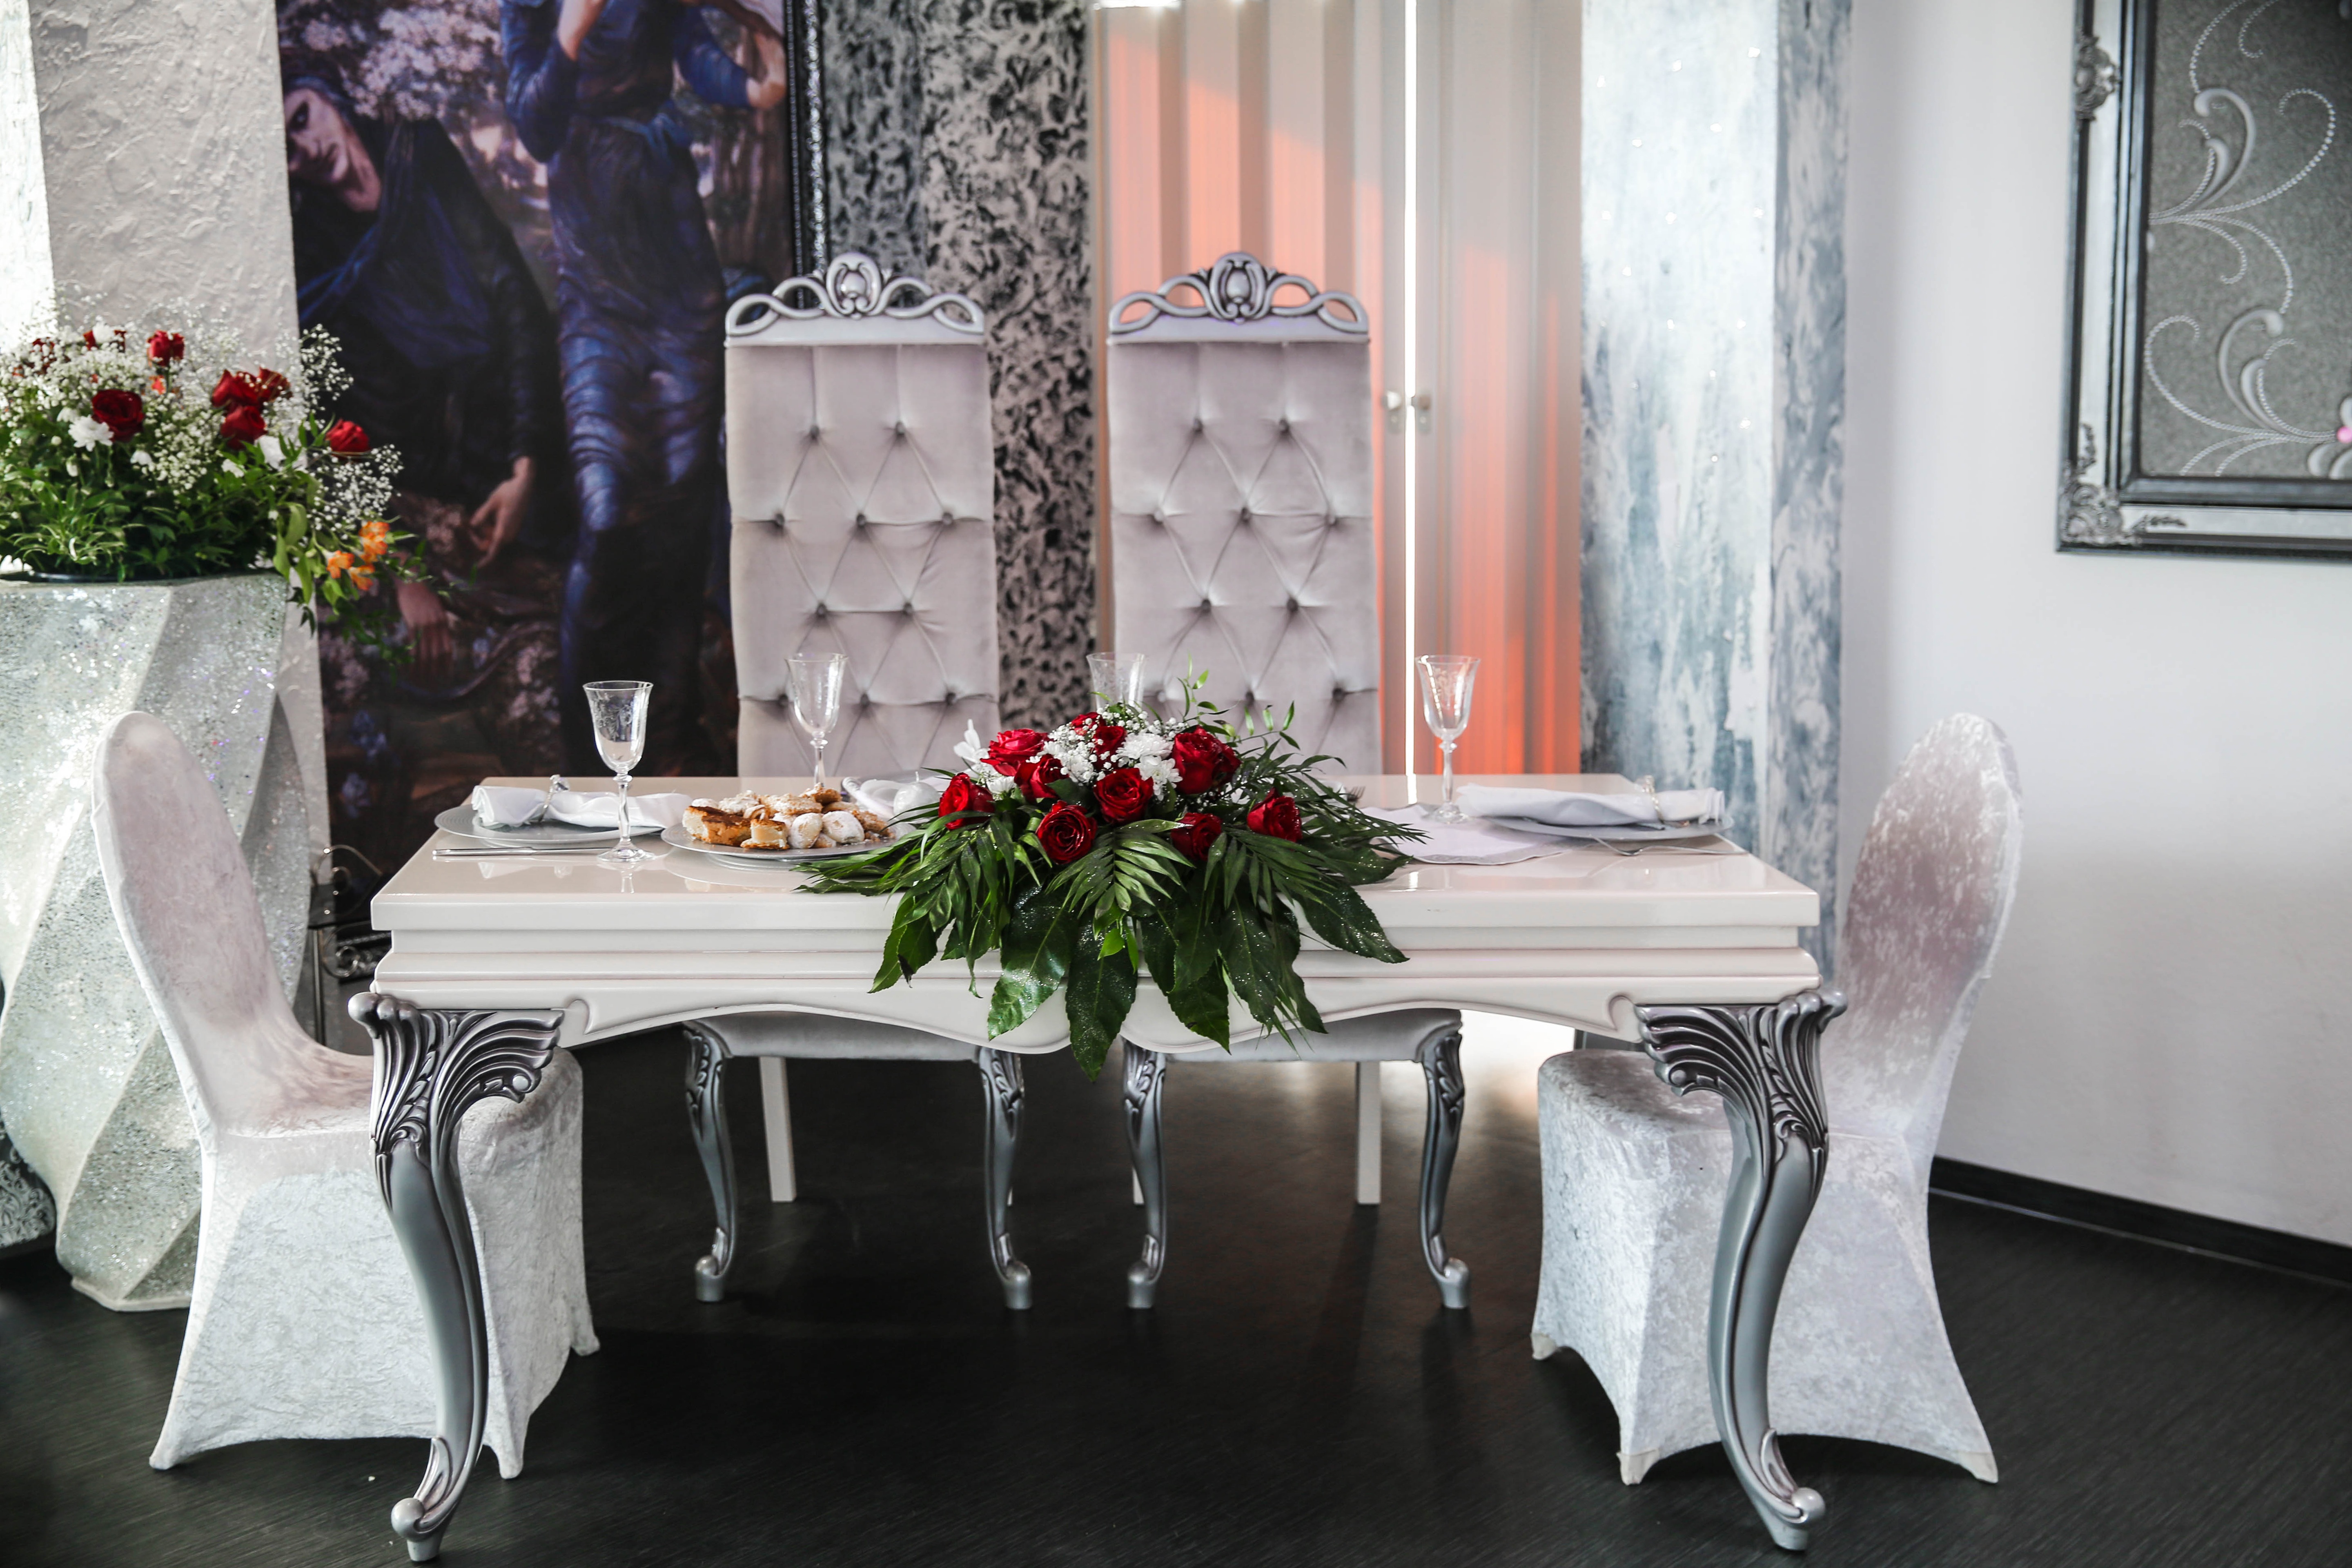
table, flower, home, decoration, meal, room, wedding, interior design, ceremony, floristry